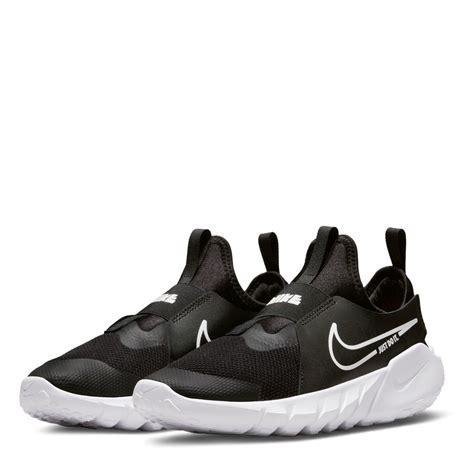
Brand: Nike
Model: Flex Runner 2